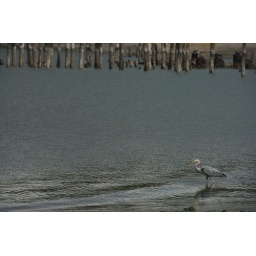
The blue heron looks around in the water, stalking unsuspecting fish for food.